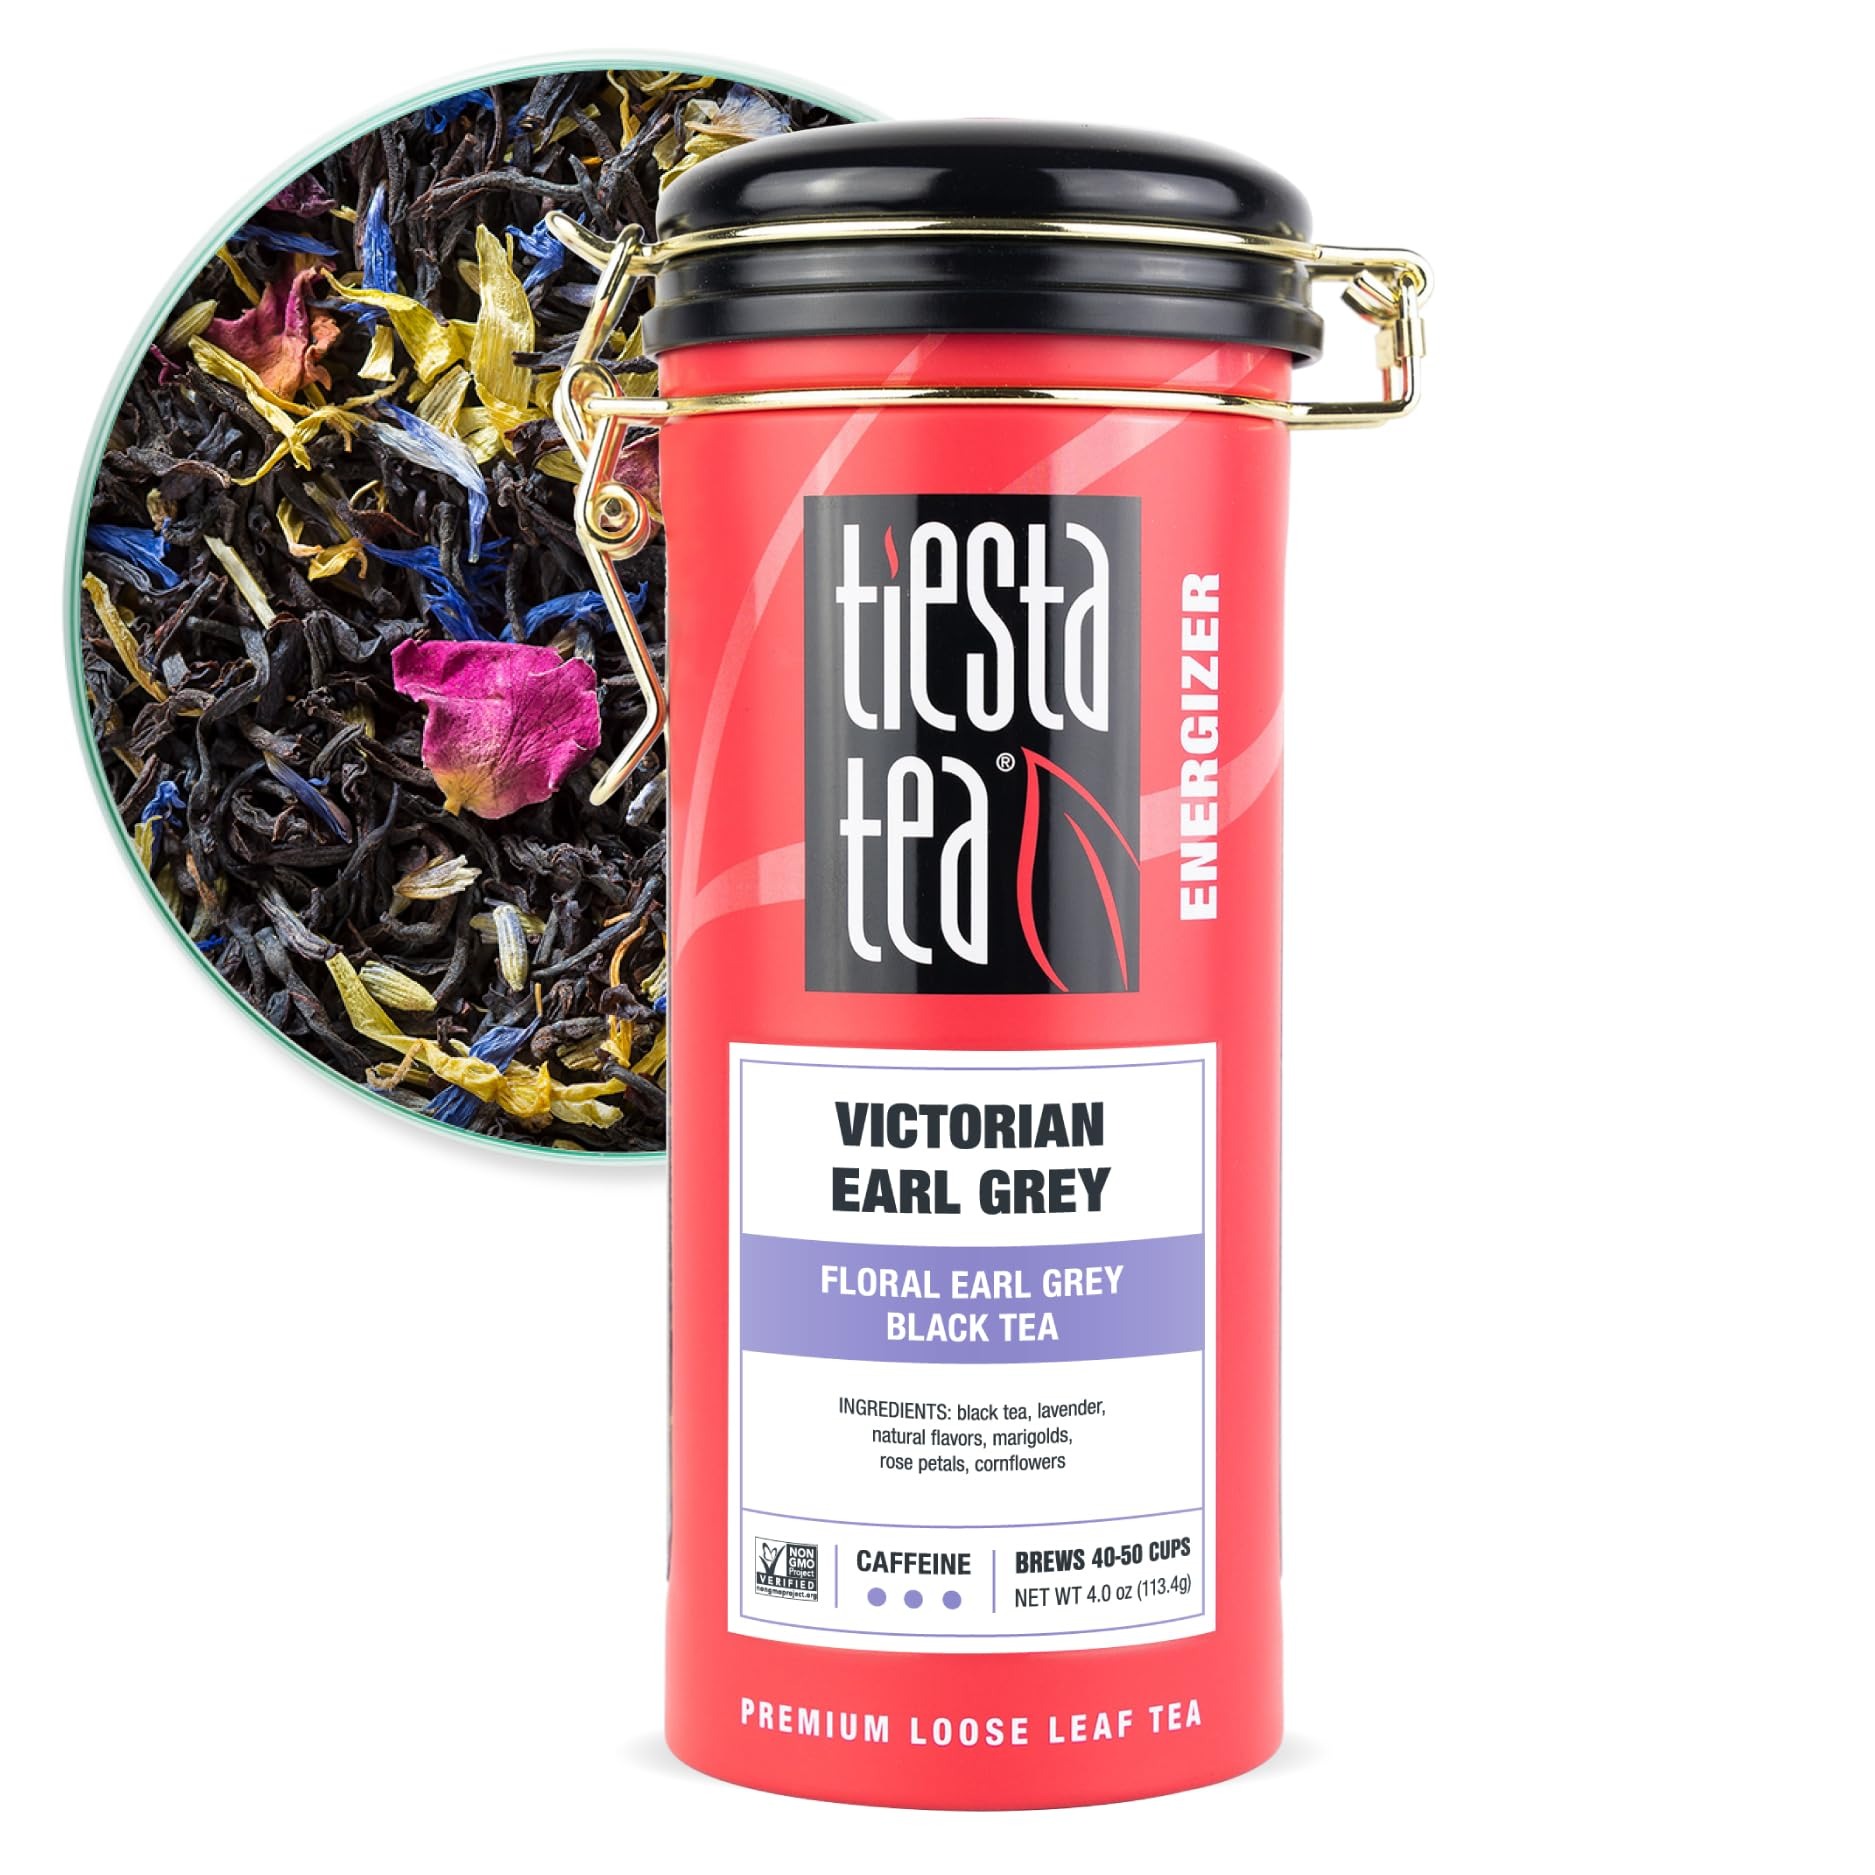
Item Name: Tiesta Tea - Victorian Earl Grey | Loose Leaf | Floral Earl Grey Black Tea | Premium High Caffeinated Black Drink | Make Hot or Iced | Brews Up to 50 Cups | 4oz Refillable Tin
Bullet Point 1: FLORAL EARL GREY BLACK TEA: Immerse yourself in the world of exquisite flavors with our Floral Earl Grey Black Tea. This delightful blend combines the classic elements of bergamot with a touch of lavender to offer a floral twist on the traditional Earl Grey. Enjoy it hot or refreshingly iced, and relish the essence of summer with every sip.
Bullet Point 2: PREMIUM LOOSE LEAF TEA BLEND: Elevate your tea ritual with our meticulously crafted premium loose leaf blend. We've carefully sourced the finest natural ingredients, including premium black tea, lavender, natural flavors (bergamot oil), marigolds, rose petals, to awaken your senses. As you bid farewell to disposable tea bags, you'll embrace the opulent richness that's visible in the vibrant tea leaves, aromatic in its scent, and truly savored in each cup.
Bullet Point 3: REUSABLE TEA TIN FOR TEA LOVERS: Our charming and reusable tin is the perfect gift for tea enthusiasts. Offering airtight storage, it ensures that your black loose leaf tea remains cozy and fresh for 40-50 cups. Not only a functional addition to your tea collection, but it also sits beautifully on your countertop, a testament to your passion for fine teas.
Bullet Point 4: EFFORTLESS BREWING: Enjoy a hassle-free brewing experience with our victorian earl grey black loose leaf tea. Simply scoop 1.5 tsp of this delightful loose leaf tea blend for every 8 oz of hot water at 195 degrees Fahrenheit. Allow it to steep for 3-5 minutes to release the full spectrum of flavors. Then, savor the moment as you remove the tea leaves and indulge in your perfectly steeped cup. It's the ideal way to appreciate the rich and aromatic notes of our premium blend.
Bullet Point 5: SEASONAL FLAVORS: Tiesta Tea’s loose-leaf blends are crafted to complement the vibrant, sunny days of Spring and Summer. These refreshing and aromatic flavors are perfect for sipping on warm afternoons, whether you’re unwinding at home or enjoying time outdoors with friends.
Value: 4.0
Unit: Ounce

Price: 14.95